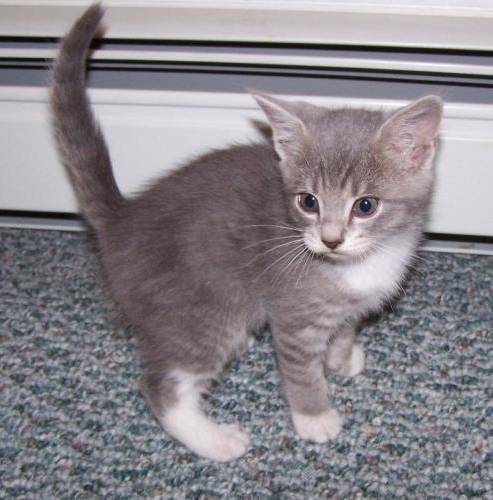
Label: cat